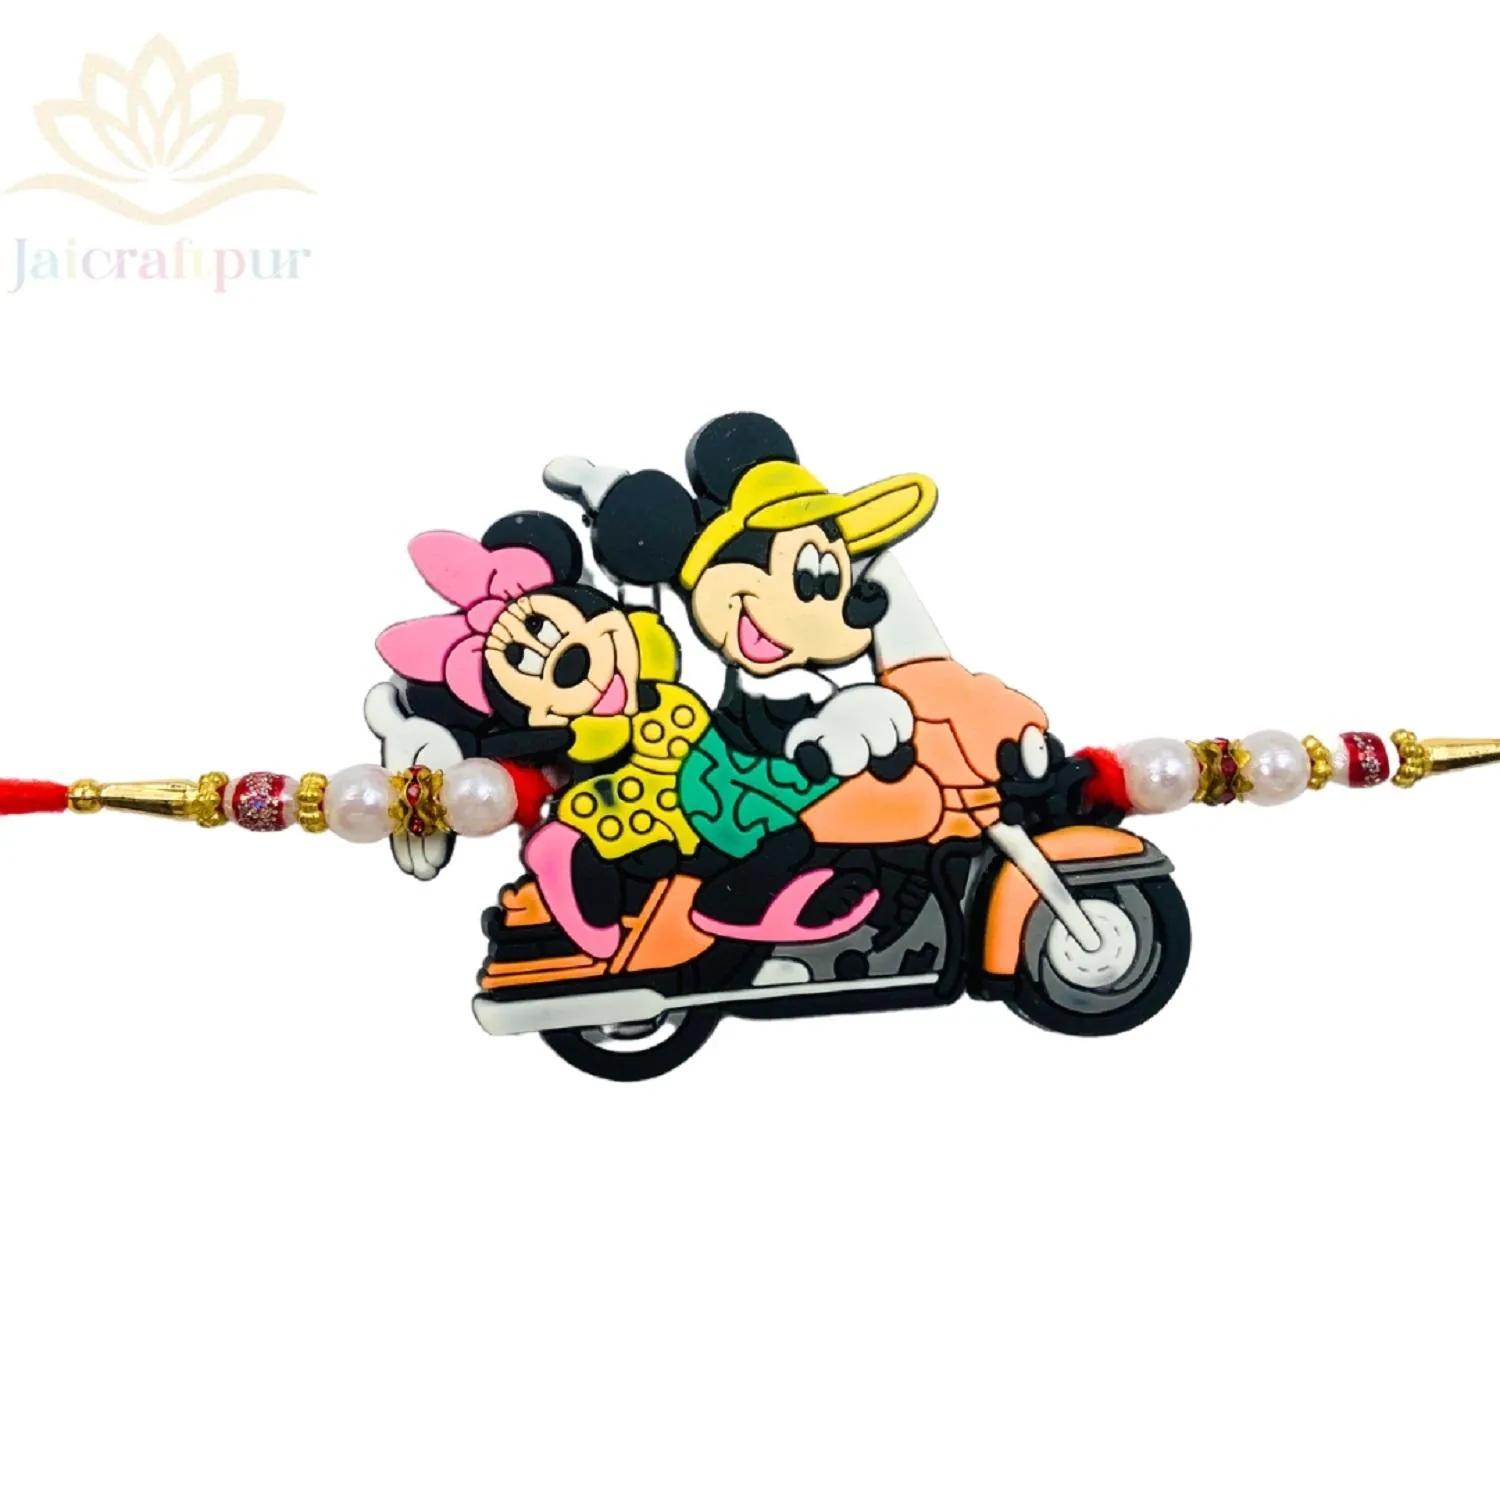
VIBRANCE Traditional Micky Mouse Rakhi for Raksha Bandhan.
Type: Rakhis
Brand: VIBRANCE
Price: Rs. 190
 Raksha Bhandan is a celebration of the bond between a brother and sister. We specialize in creating unique rakhi designs for every brother and sister. Our rakhi collection ranges from traditional to modern designs, all of which are handcrafted with love and care. We strive to make each Raksha Bhandan special for our customers by providing the perfect rakhi for their loved ones. With our wide range of designs and styles, you can find the perfect rakhi for your brother or sister. Shop with us today to make your Raksha Bhandan magical. The design of the delivered product or parts of it may vary slightly from what is shown in the image.
Features: Hand crafted pearl and crystal studded rakhi Multicolor Rakhi,Special Multi colour Designer Rakhi for Brother / Bhabhi / Kids,Includes roli chawal and free greeting card,Rakshabandhan Special Card,Comes with Roli Chawal & Best Wishes Greeting Card in best packaging